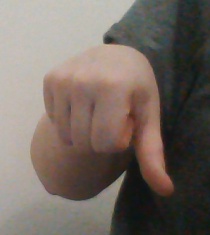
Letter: waw